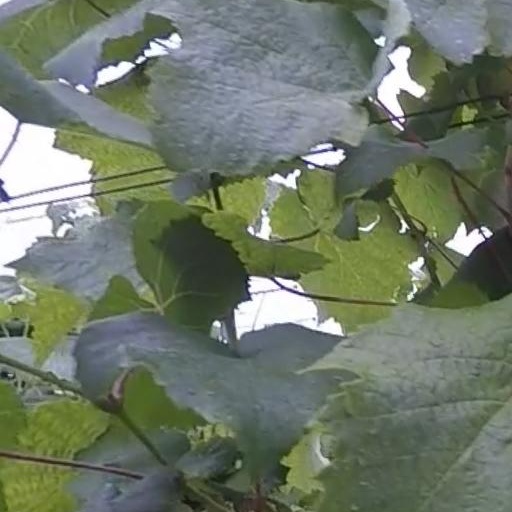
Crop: grape